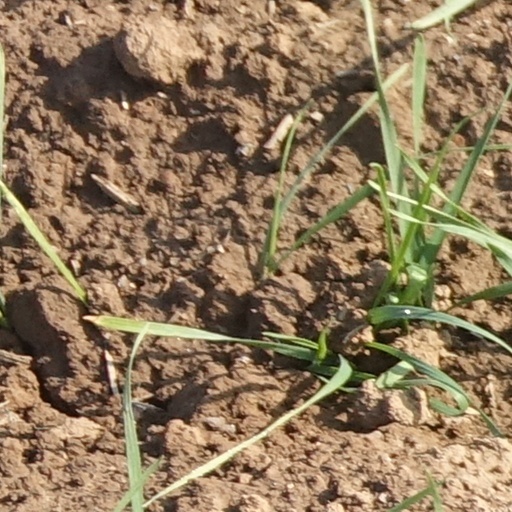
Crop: wheat